Seaton Carew Lighthouse

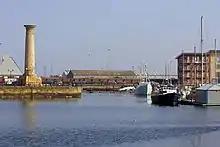
The surviving stone column of Seaton High Light, re-erected at Hartlepool Marina

The Seaton Carew lighthouses were a pair of leading light towers built in Seaton Carew to guide ships into the River Tees. The low light was demolished over a century ago and what remained of the high light has been rebuilt in Hartlepool Marina.